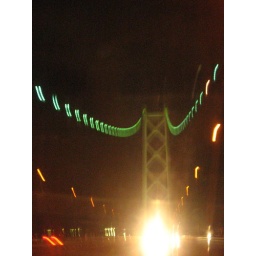
The longest suspension bridge in the world, as seen at night from a speeding car